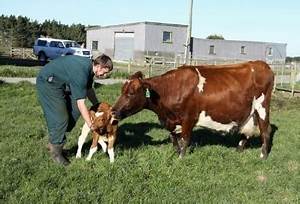
Label: mucca